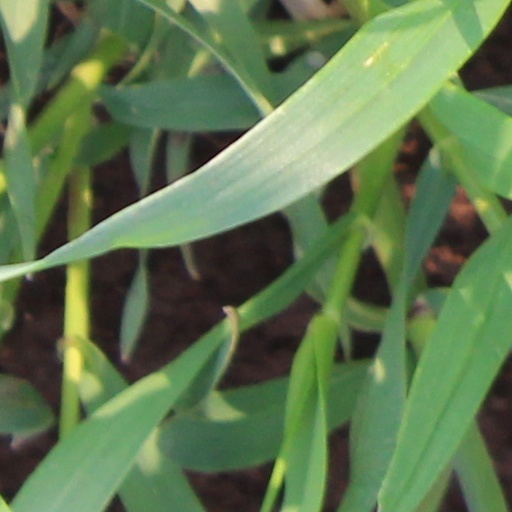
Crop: wheat